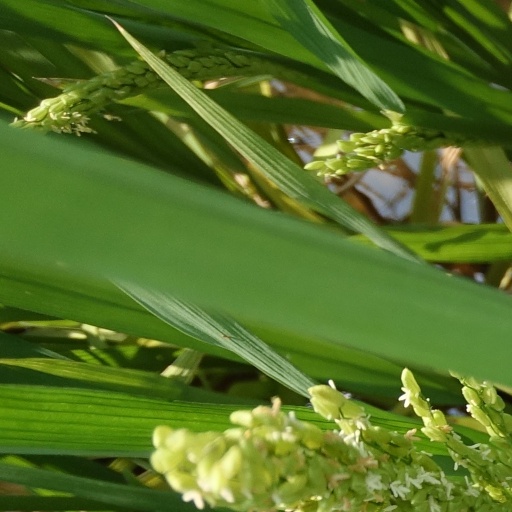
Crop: rice